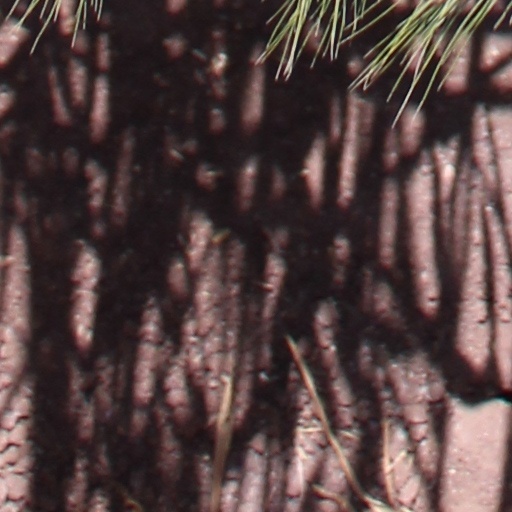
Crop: wheat